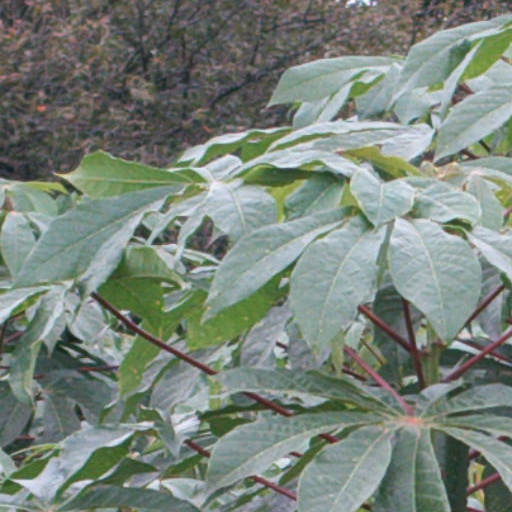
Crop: cassava